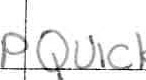
Label: quickly